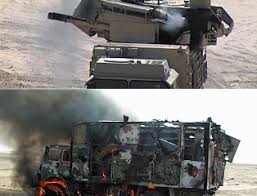
Label: Pantsir-S1